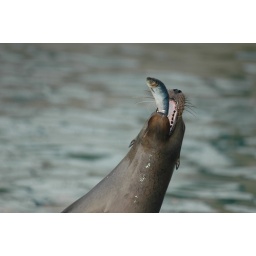
The California sea lion catches a fish tossed by the zoo keeper.